August

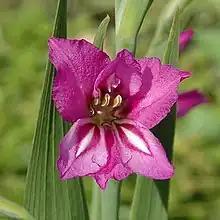
Gladiolus

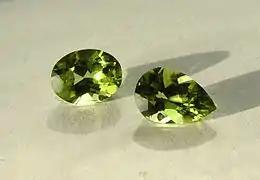
Peridot gemstones

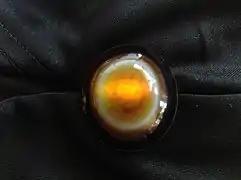
Sardonyx stone

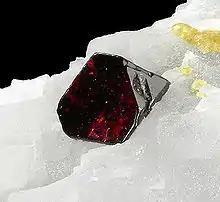
Red spinel on calcite

August's birthstones are the peridot, sardonyx, and spinel. Its birth flower is the gladiolus or poppy, meaning beauty, strength of character, love, marriage and family. The Western zodiac signs are Leo (until August 22) and Virgo (from August 23 onward).